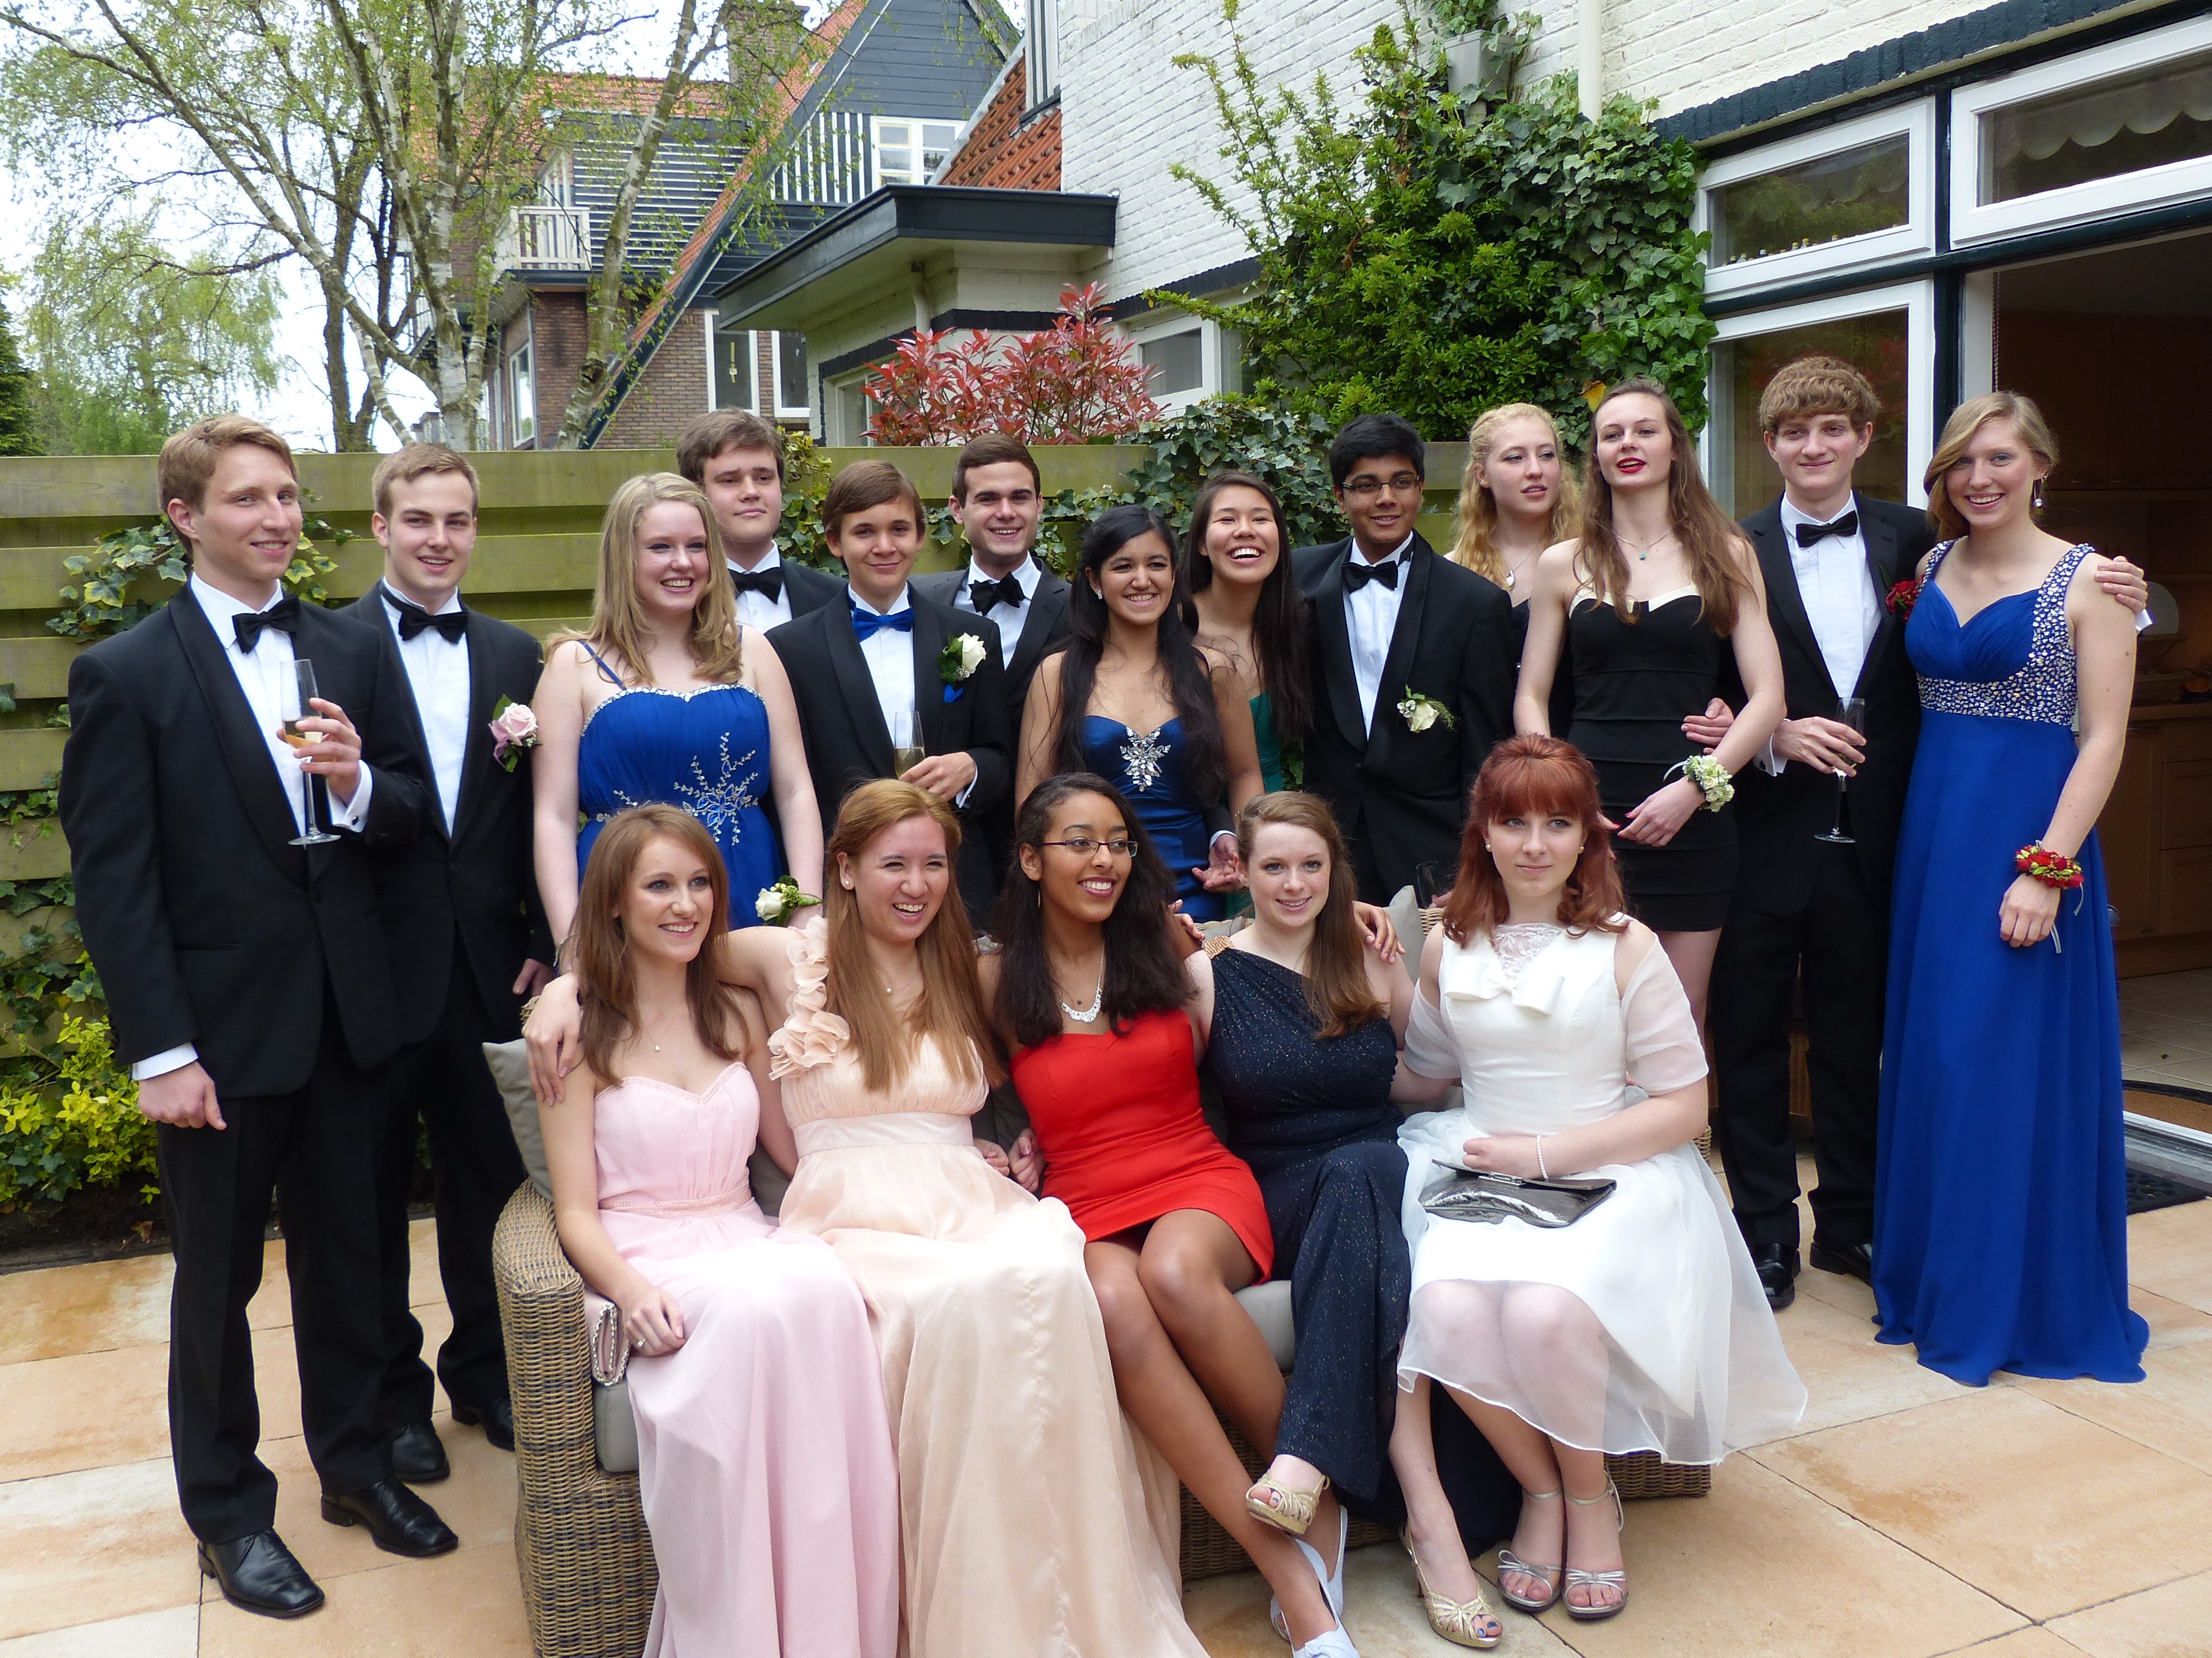
person, people, wedding, bride, ceremony, party, highschool, prom, bridesmaid